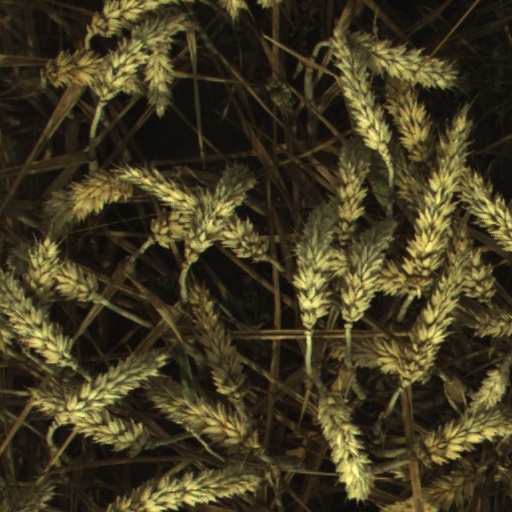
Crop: wheat